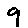
Label: 9